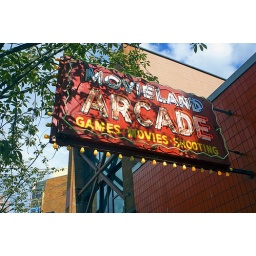
one of the few remaining video arcades on Granville Street. the porn shops and single slice pizza shops have taken over